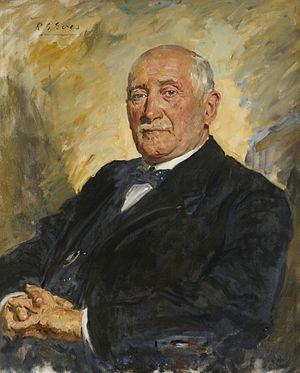
Sir John Blackwood McEwen est un compositeur et pédagogue britannique d'origine écossaise, né à Hawick le 13 avril 1868, décédé à Londres le 14 juin 1948.